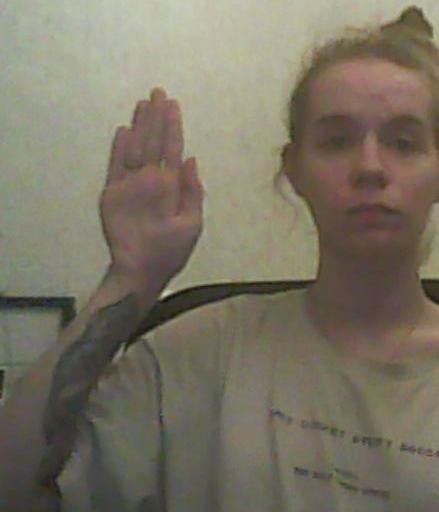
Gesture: stop